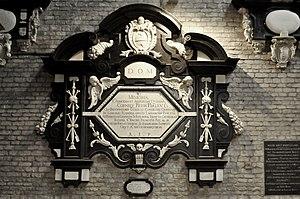
Chapitre de Saint-Bavon est un chapitre seculier installé dans la Ccathédrale Saint-Bavon de Gand.